Quissamã Futebol Clube

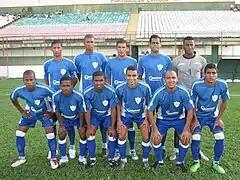
Team photo from the 2011 season

Quissamã Futebol Clube, commonly known as Quissamã, was a Brazilian football club based in Quissamã, Rio de Janeiro state.